1991 in India

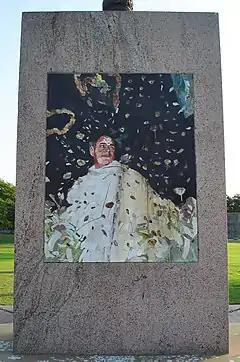
Assassination of Rajiv Gandhi: The stone mosaic that stands at the exact location where Rajiv Gandhi was assassinated in Sriperumbudur

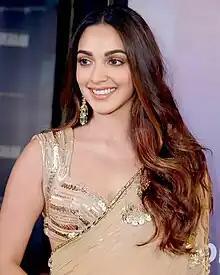
Kiara Advani

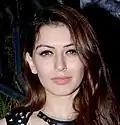
Hansika Motwani

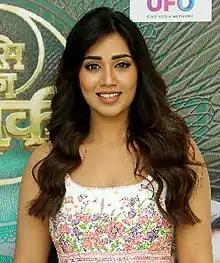
Nivetha Pethuraj

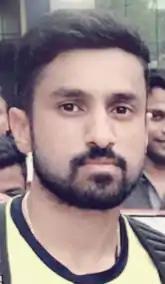
Karun Nair

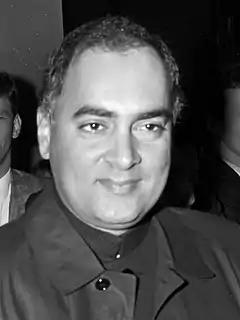
Rajiv Gandhi

21 May – Rajiv Gandhi, prime minister (1984–1989), Bharat Ratna (1991) (born 1944)